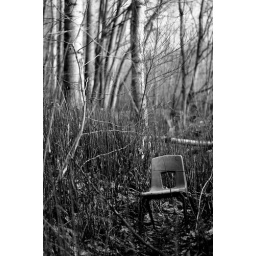
another shot of the rogue chair found by the river